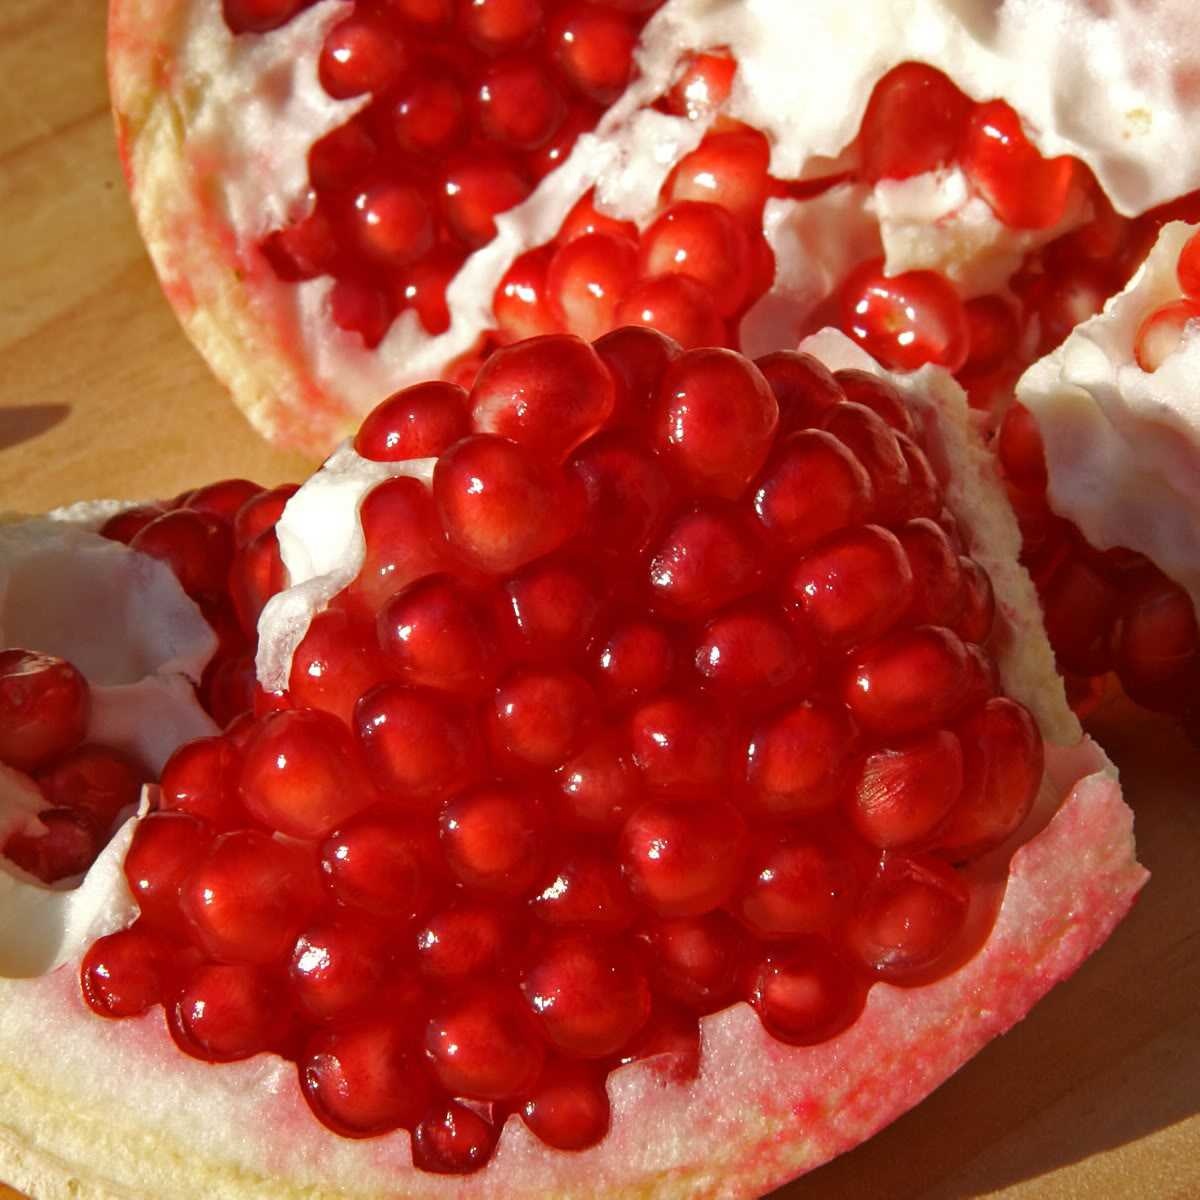
Label: Pomegranate